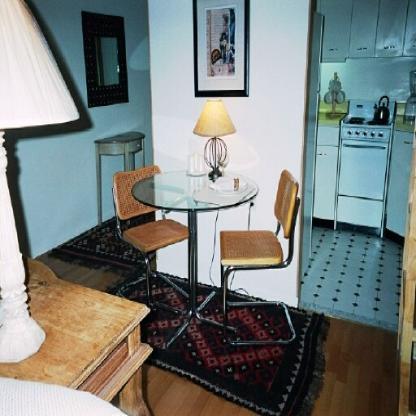
Scene: Indoor